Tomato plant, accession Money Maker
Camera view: vertical (180 deg); turntable rotation: 300 degrees
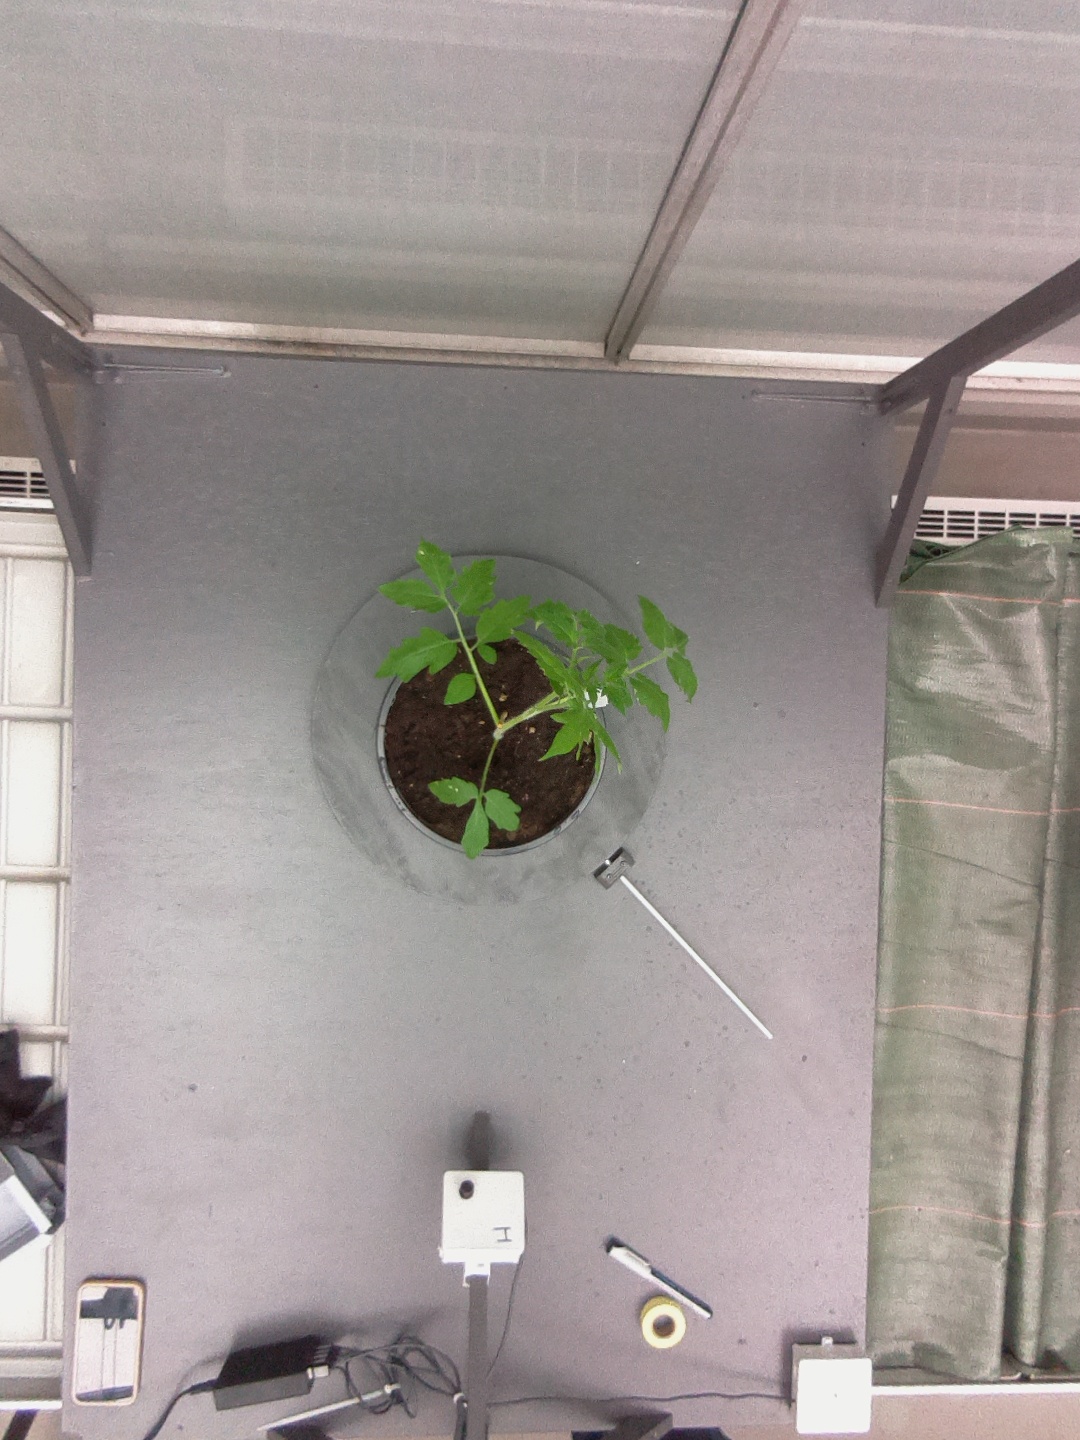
BBCH growth stage 13: 6 of true leaves visible